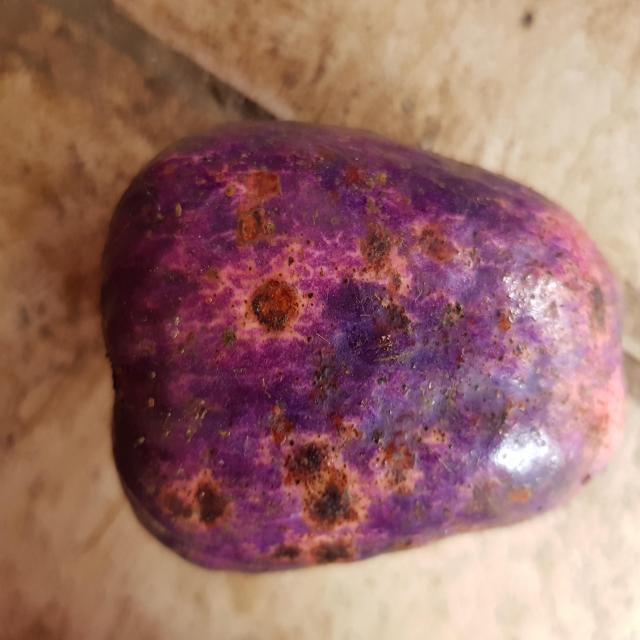
Plum grade: unripe